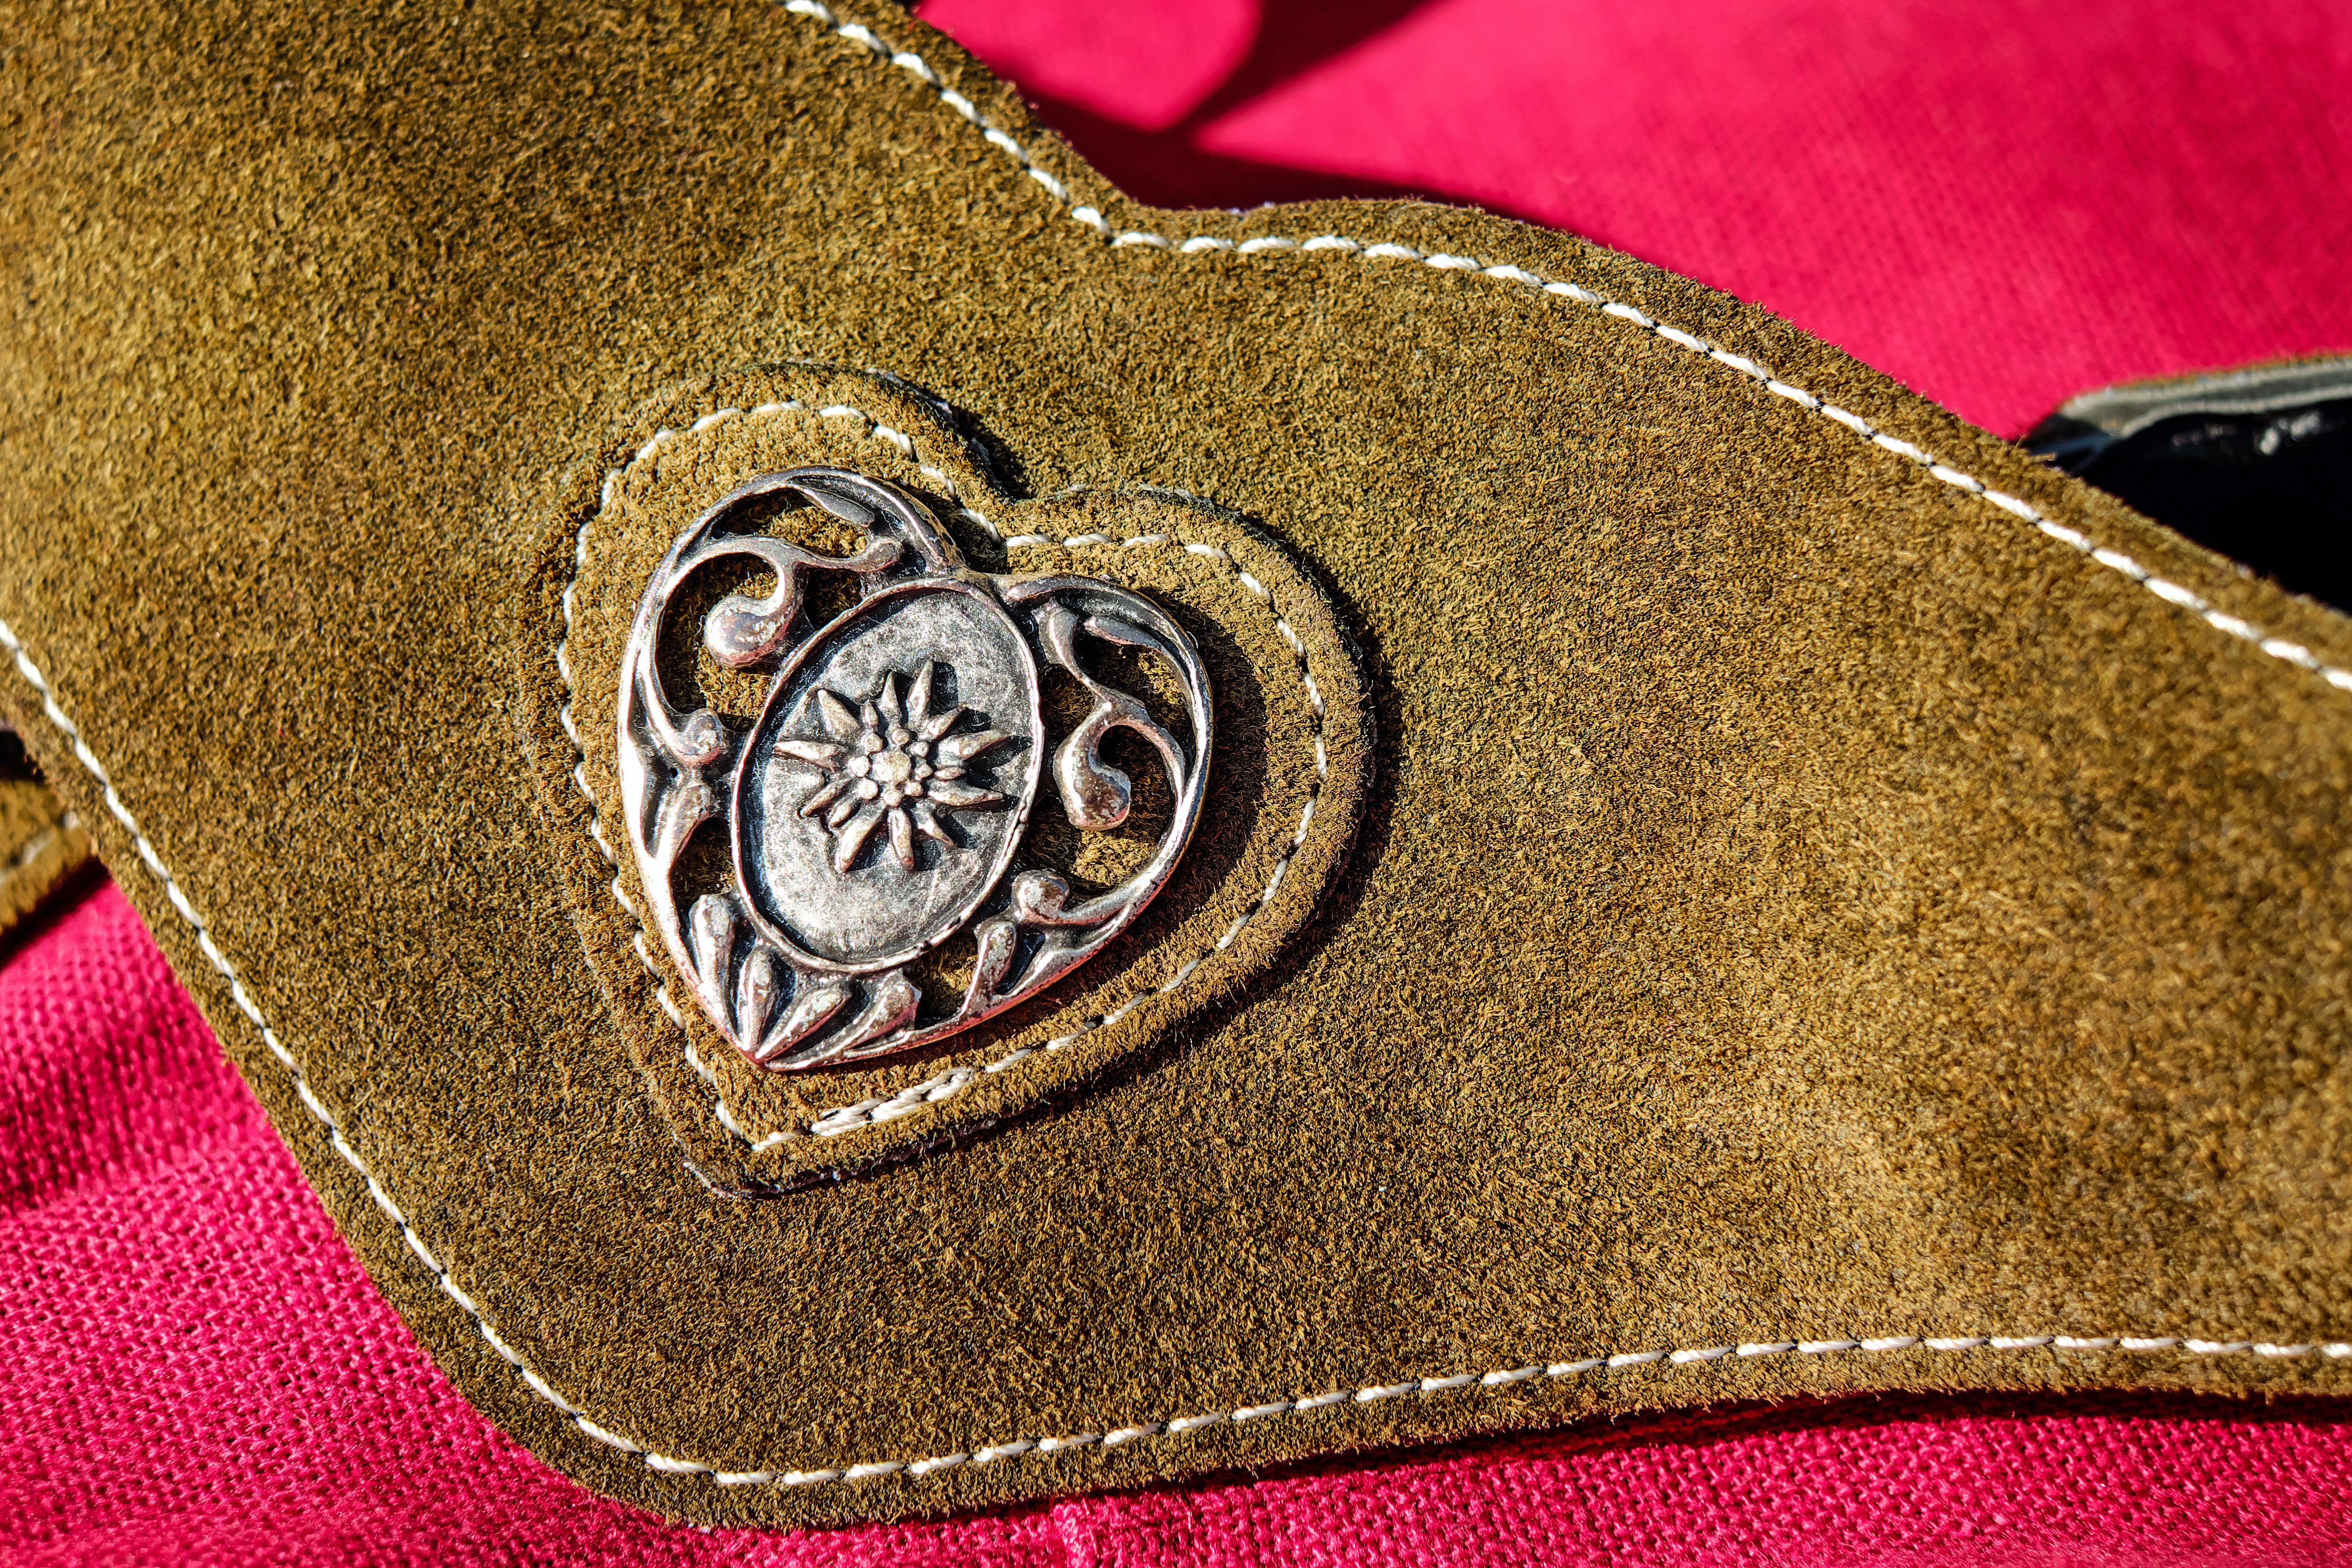
hand, leather, metal, brown, clothing, footwear, costume, belts, leather goods, fashion accessory, coin purse, bling bling